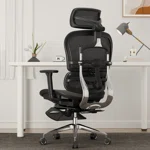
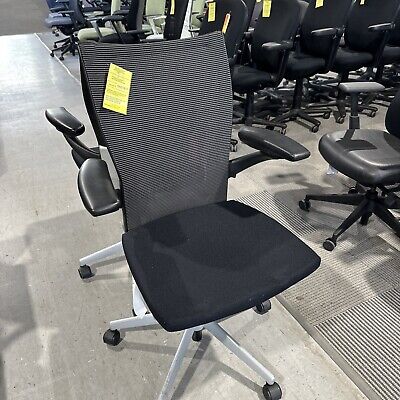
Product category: items_chair
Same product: no